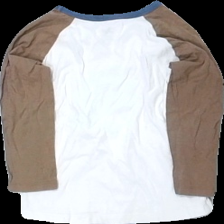
View: back
Type: Top
Category: Children
Brand: H&M
Colors: White, Brown, Blue
Material: 100% bomull
Pattern: Other
Cut: C-collar
Size: 98
Season: All
Stains: Minor
Holes: Minor
Damage: luddigt
Damage location: top center
Damage 2: litet hål
Damage 2 location: middle right
Damage 3: smuts fläckar
Damage 3 location: bottom center
Price range: <50
Recommended usage: Export
Description: långärmad tröja